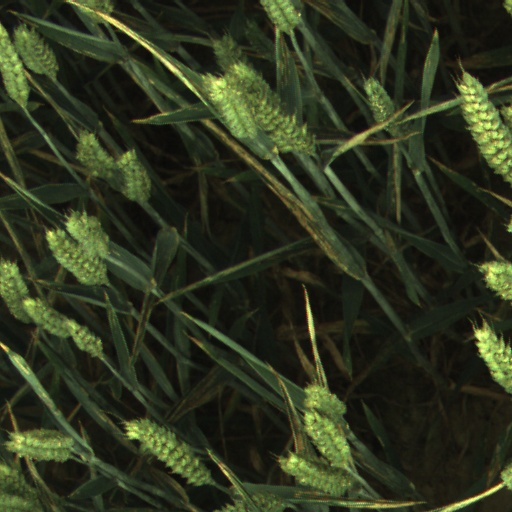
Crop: wheat